Aral AG

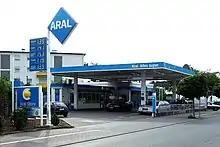
An Aral petrol station (2007)

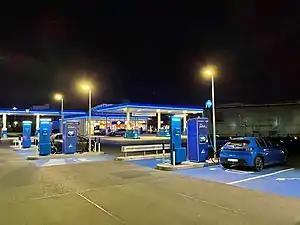
Aral Pulse charging stations in front of an Aral gas station (2021)

Aral sells various petroleum products: Besides classical gasoline, diesel fuel and lubricants, it also sells natural gas, liquefied petroleum gas, such as propane or butane, liquid and gaseous hydrogen and heating oil.